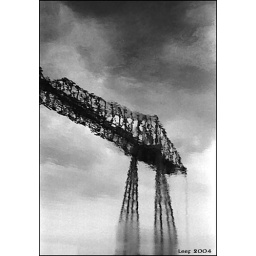
The Transporter bridge in Middlesbrough ,North-east England. The image is the reflection in the river Tees, over which it straddles. Zorki1